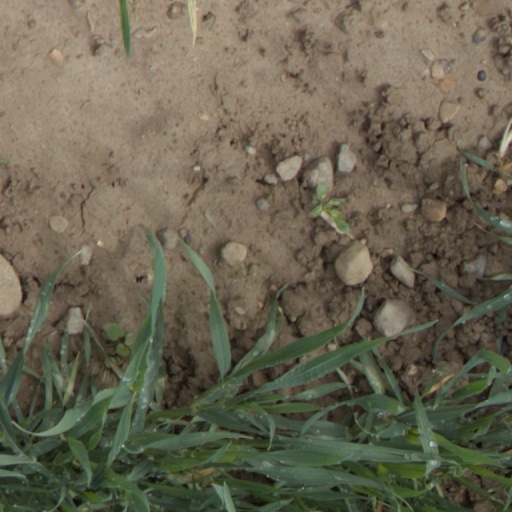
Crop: wheat